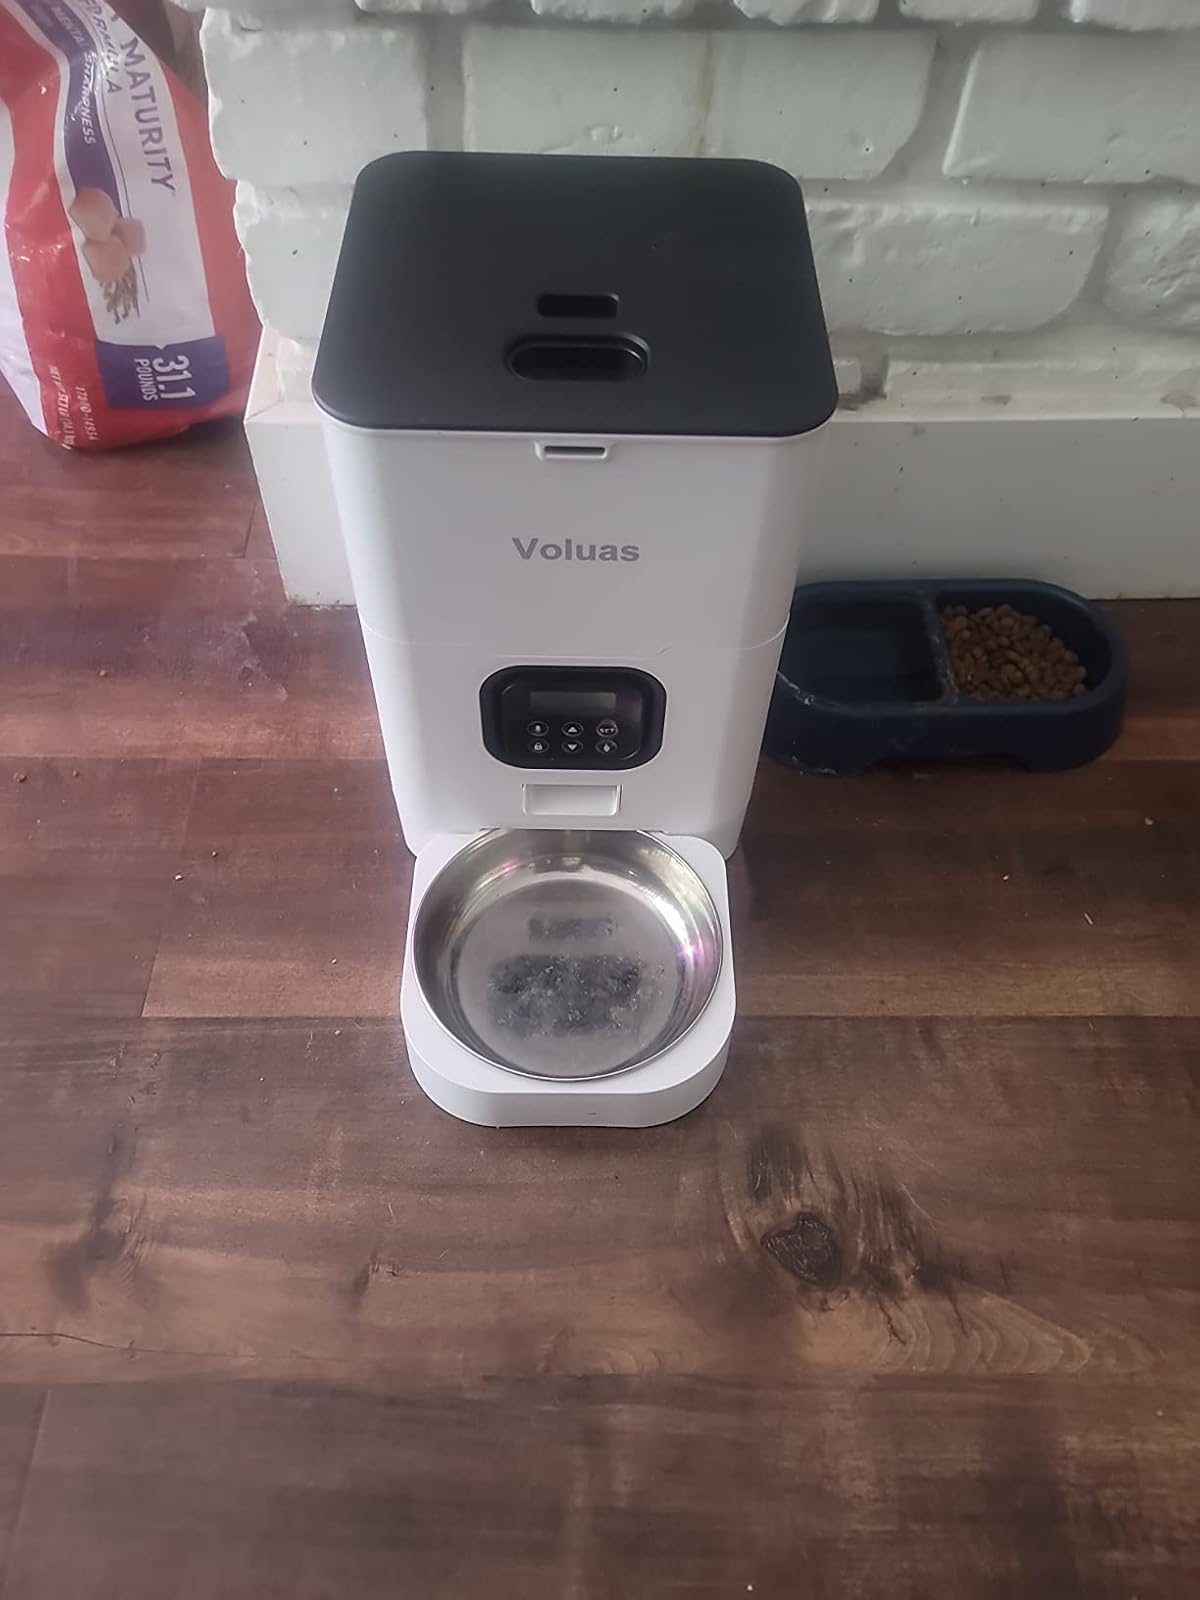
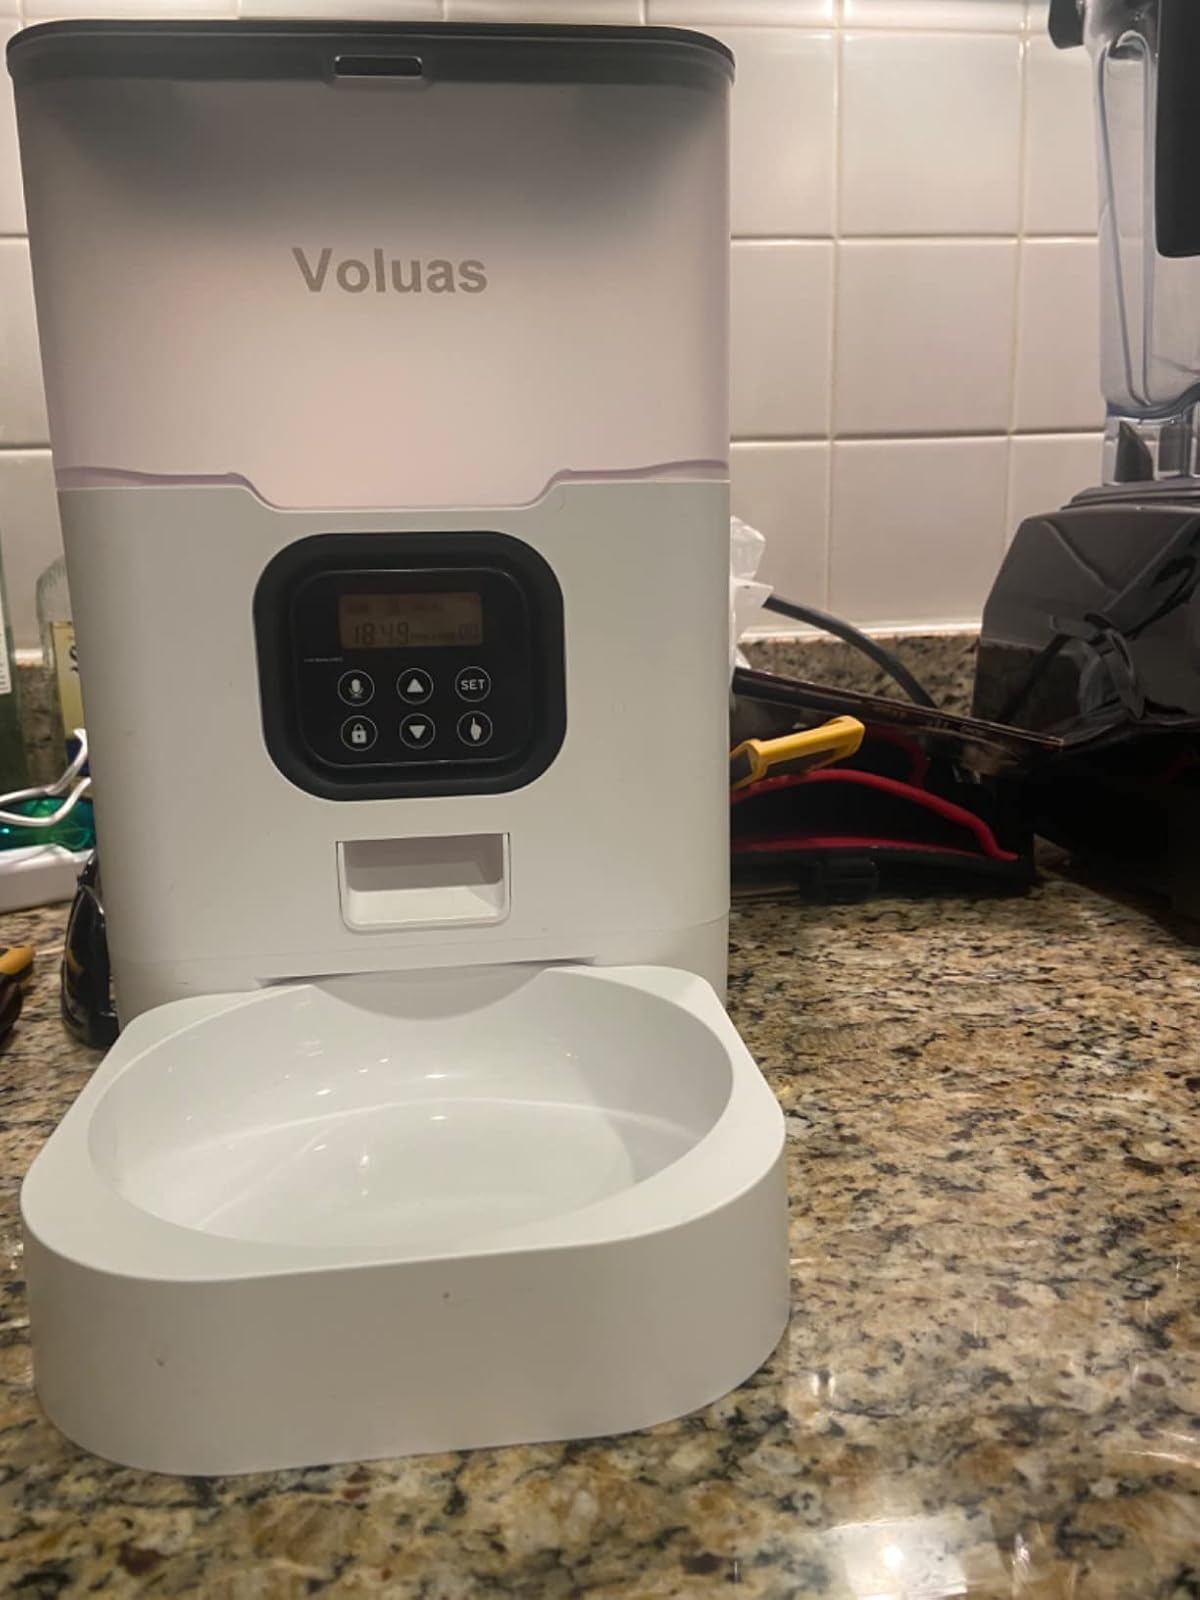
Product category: items_feeder
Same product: no